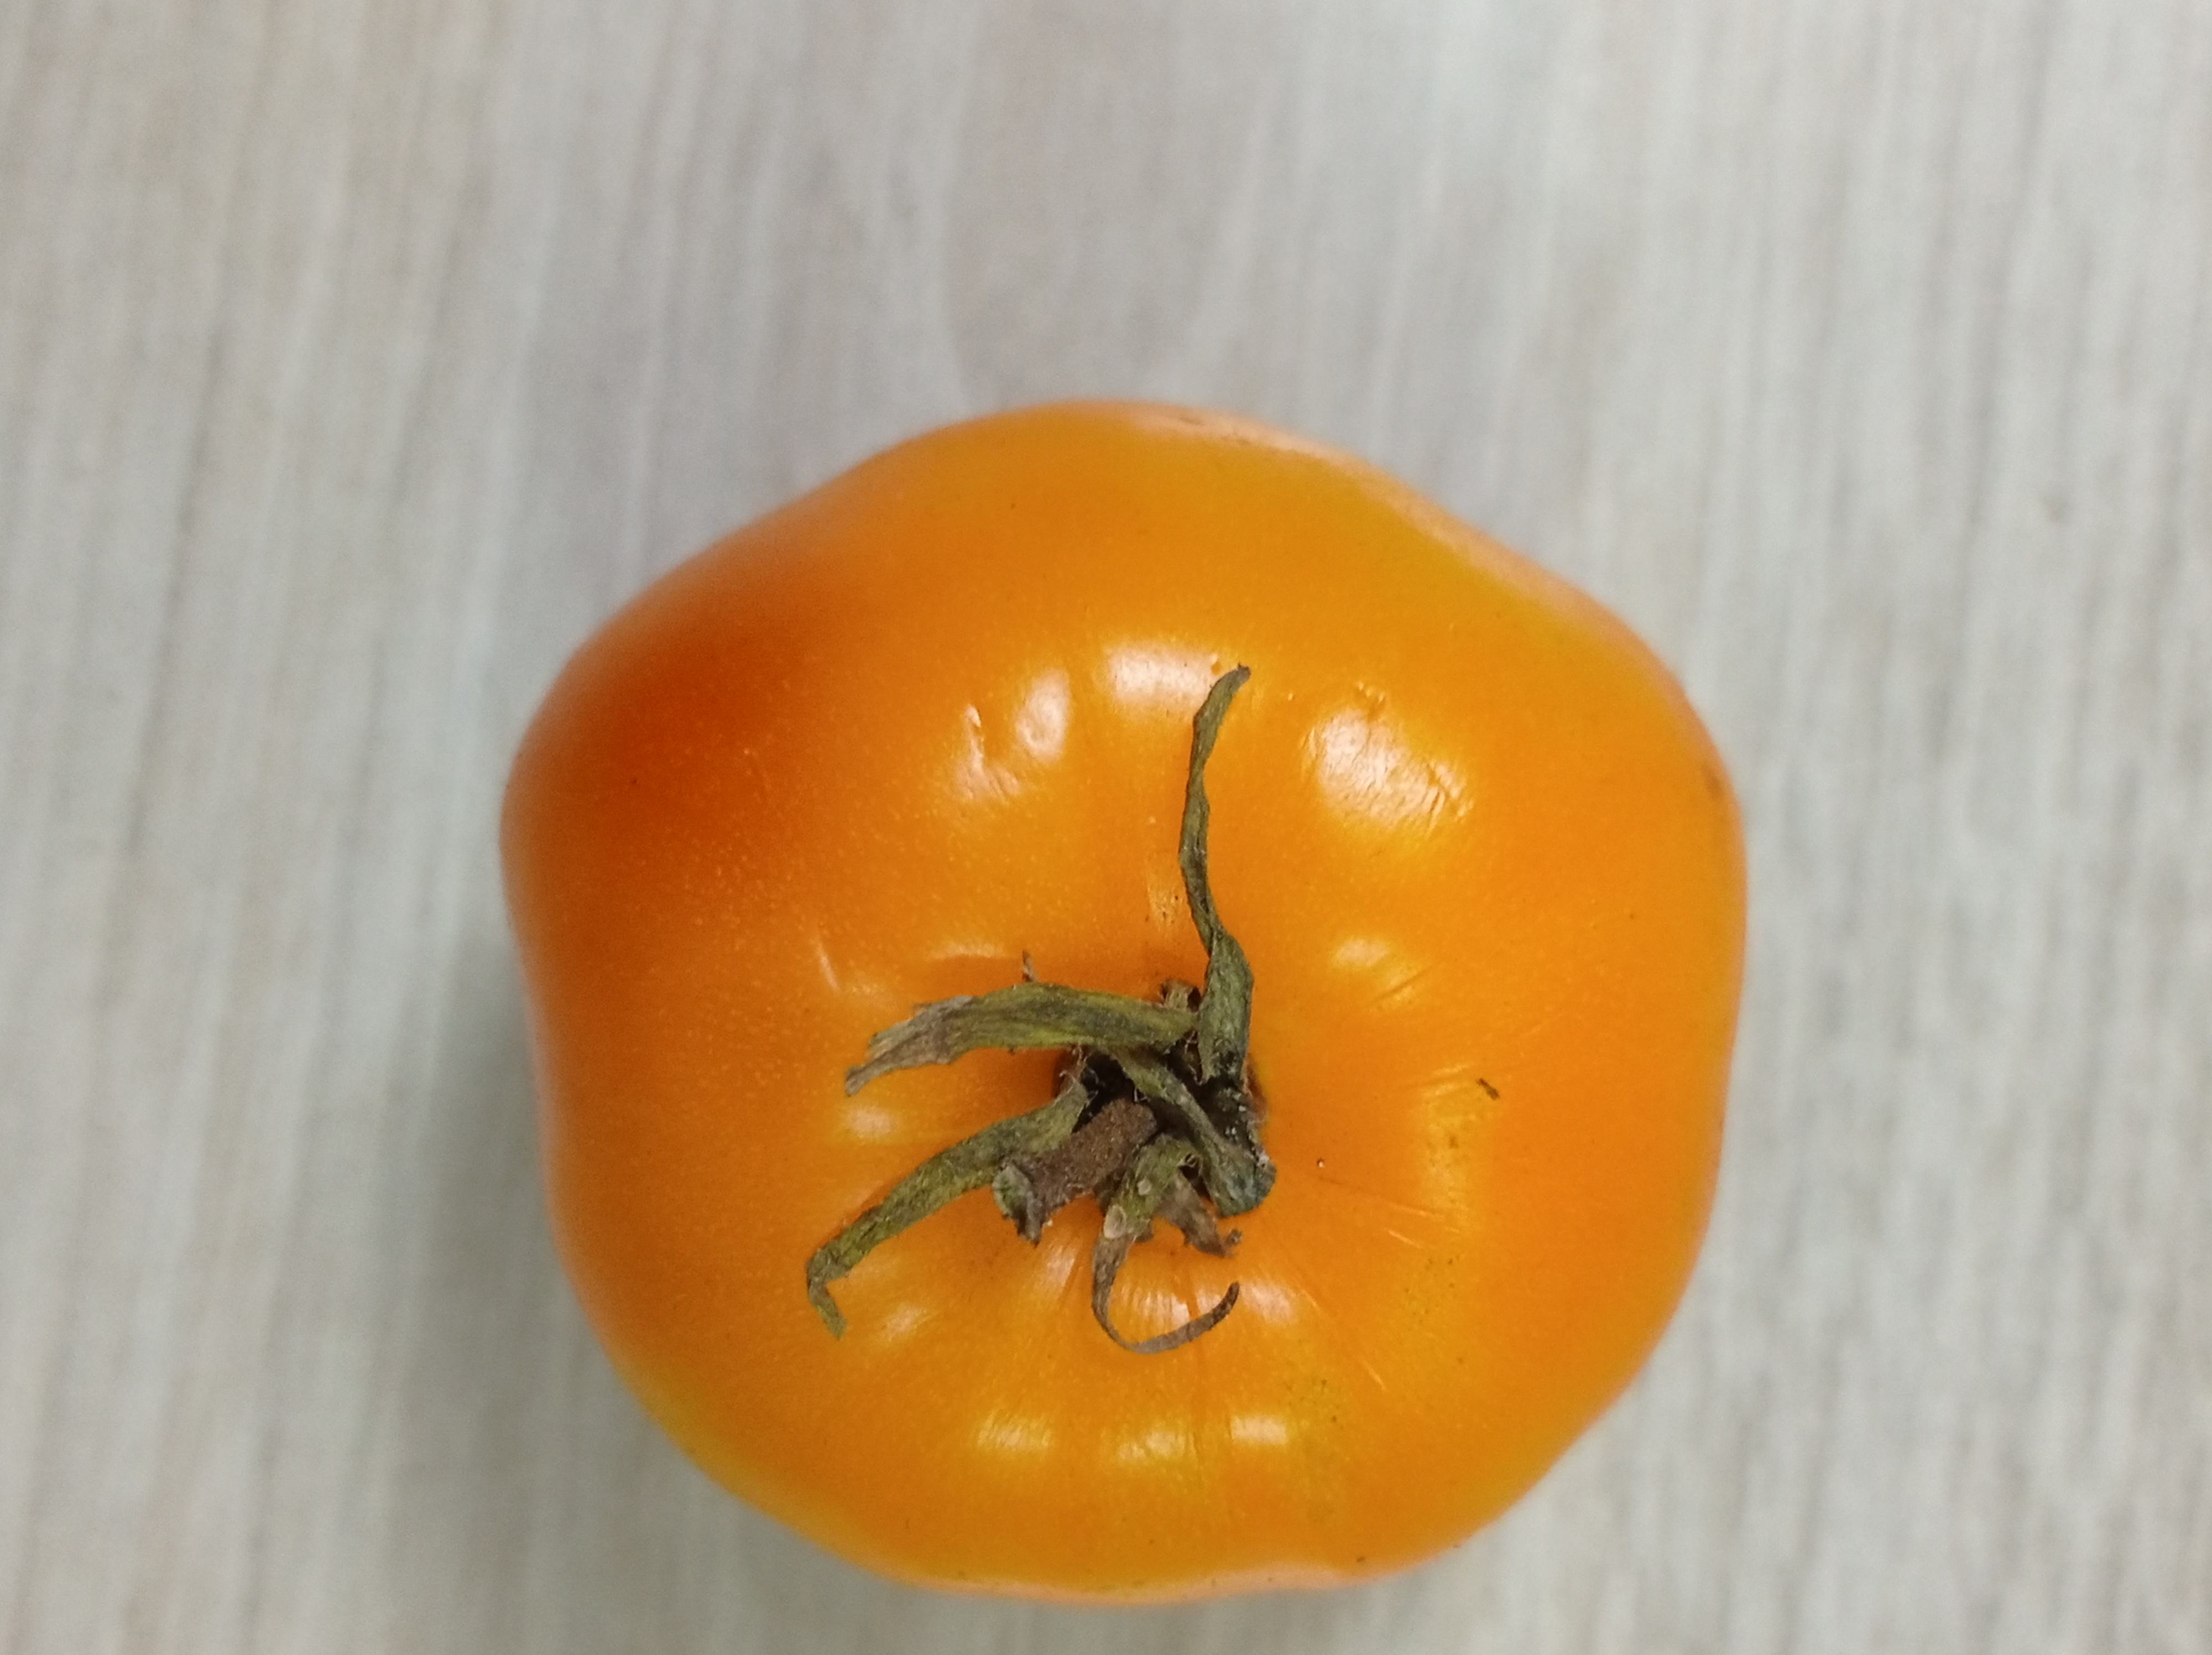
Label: Fresh